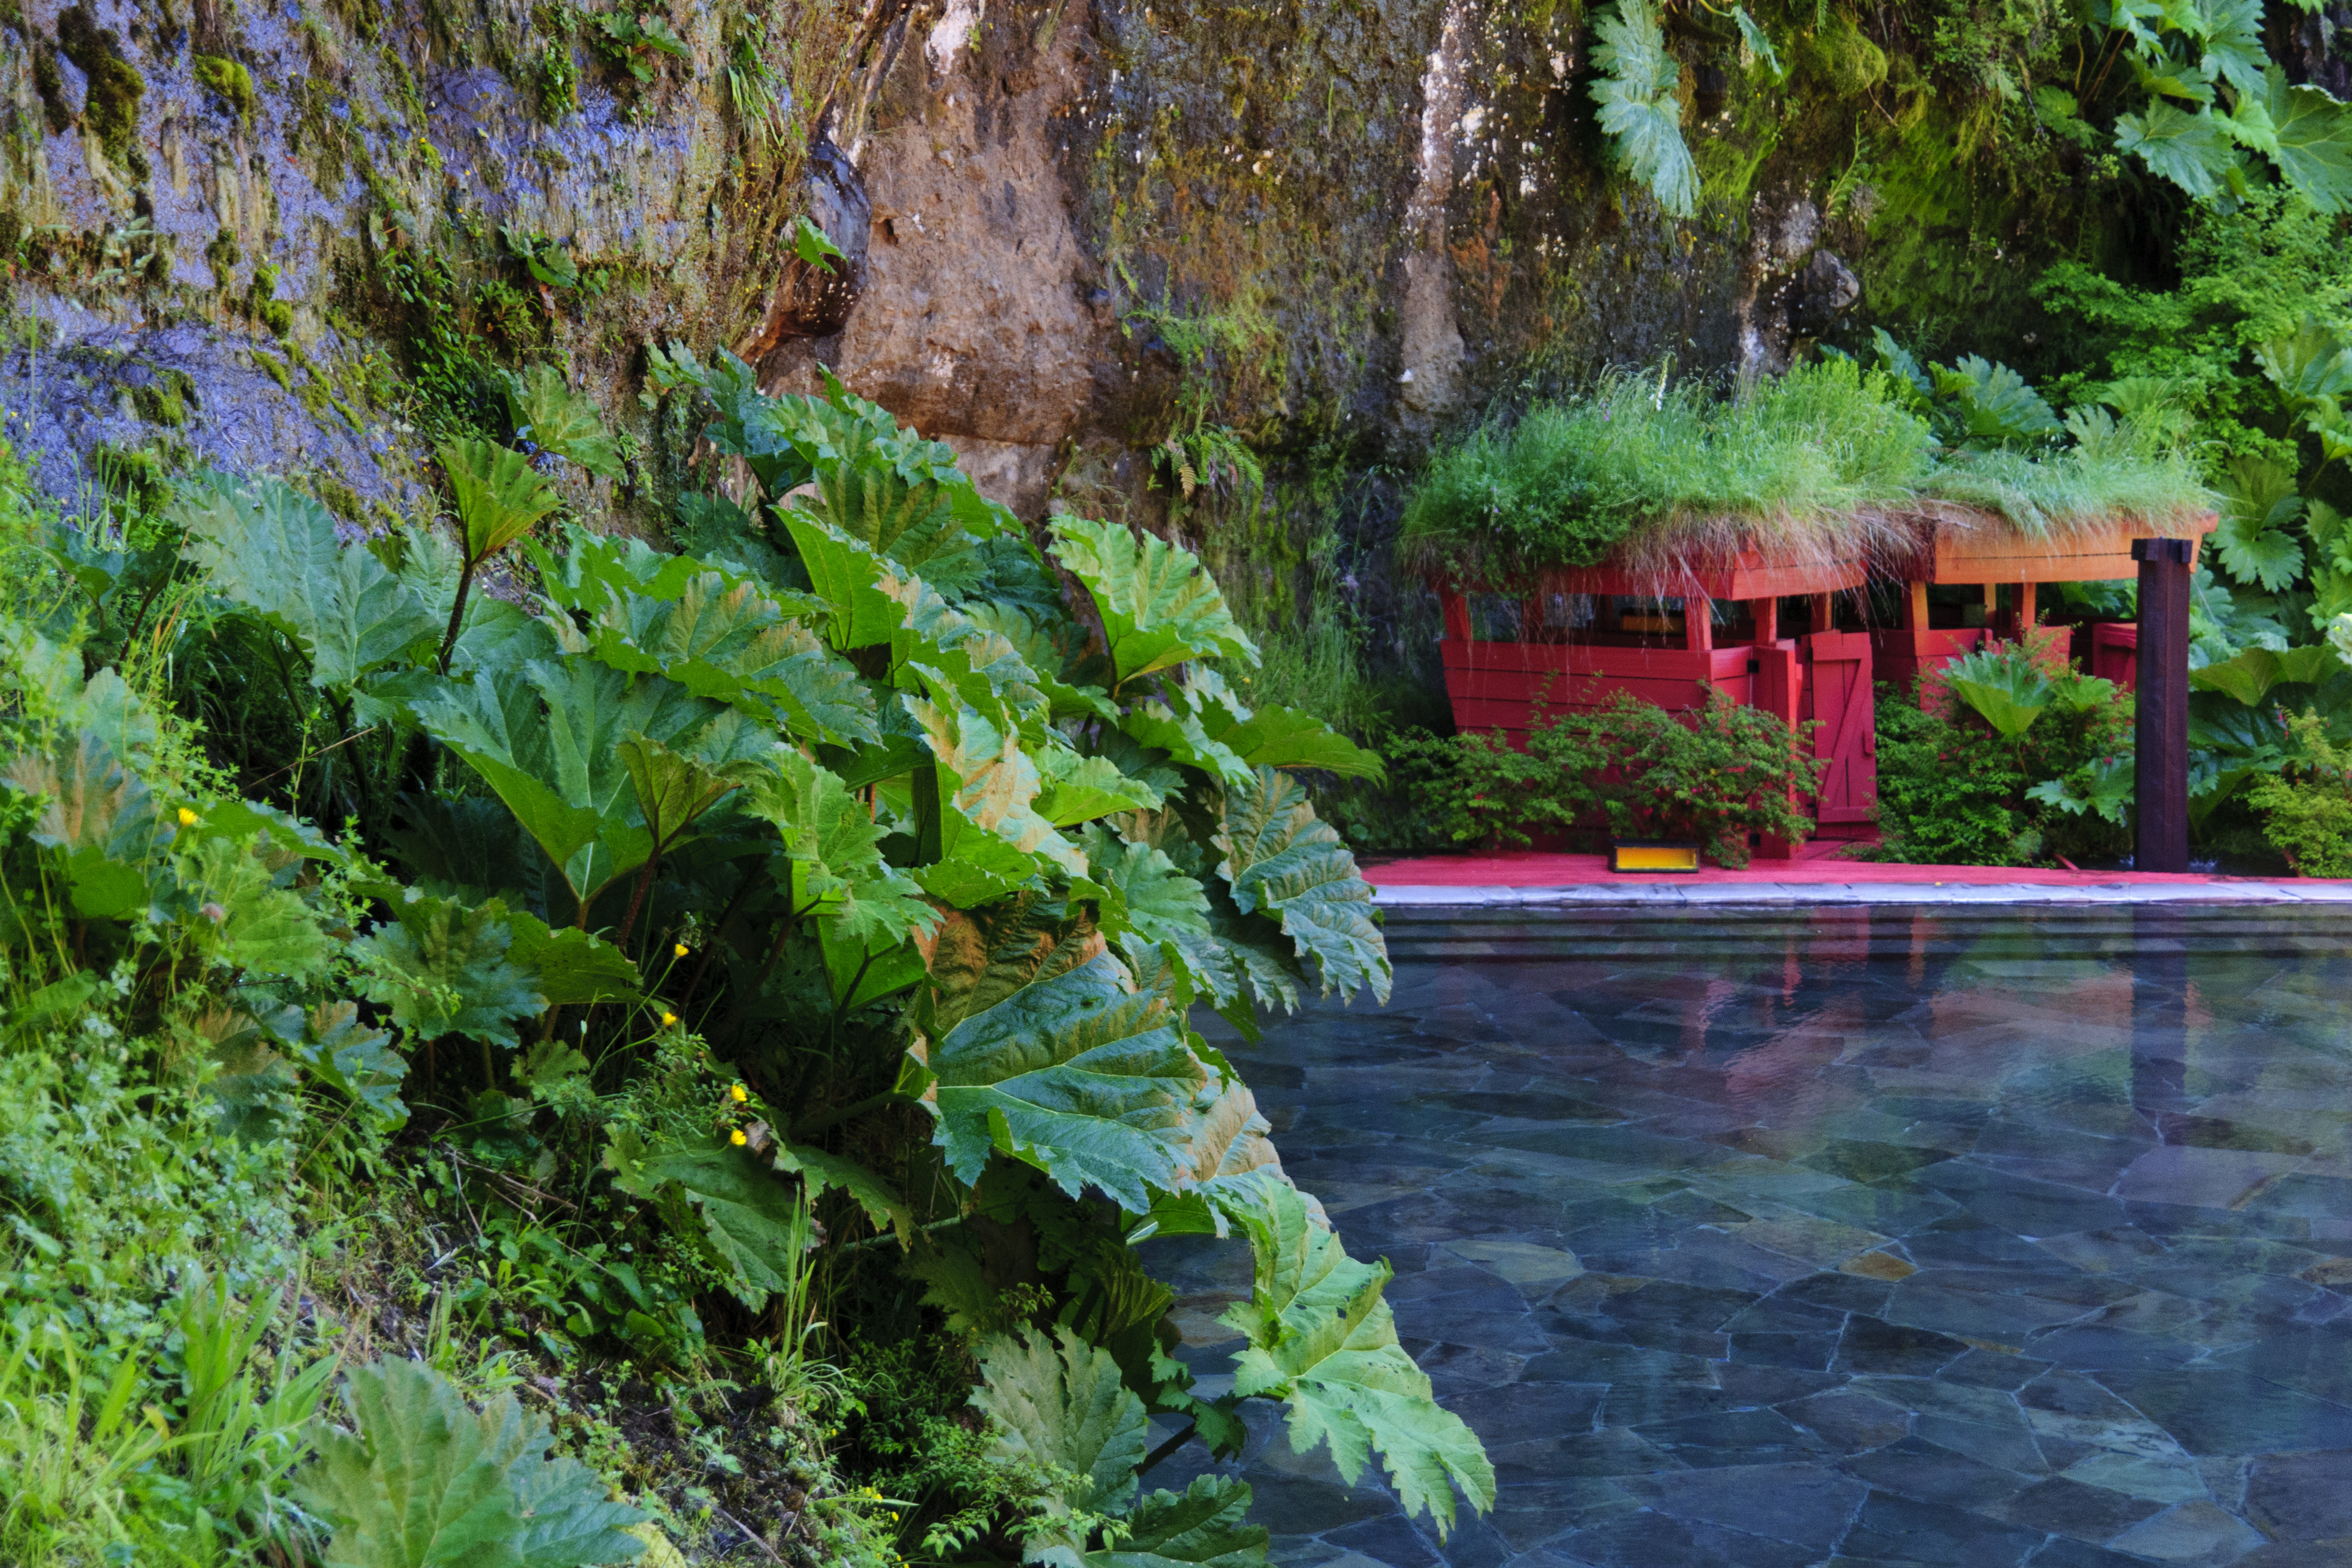
leaf, flower, pond, stream, green, reflection, jungle, backyard, botany, nikon, garden, flora, chile, rainforest, woodland, water feature, d300